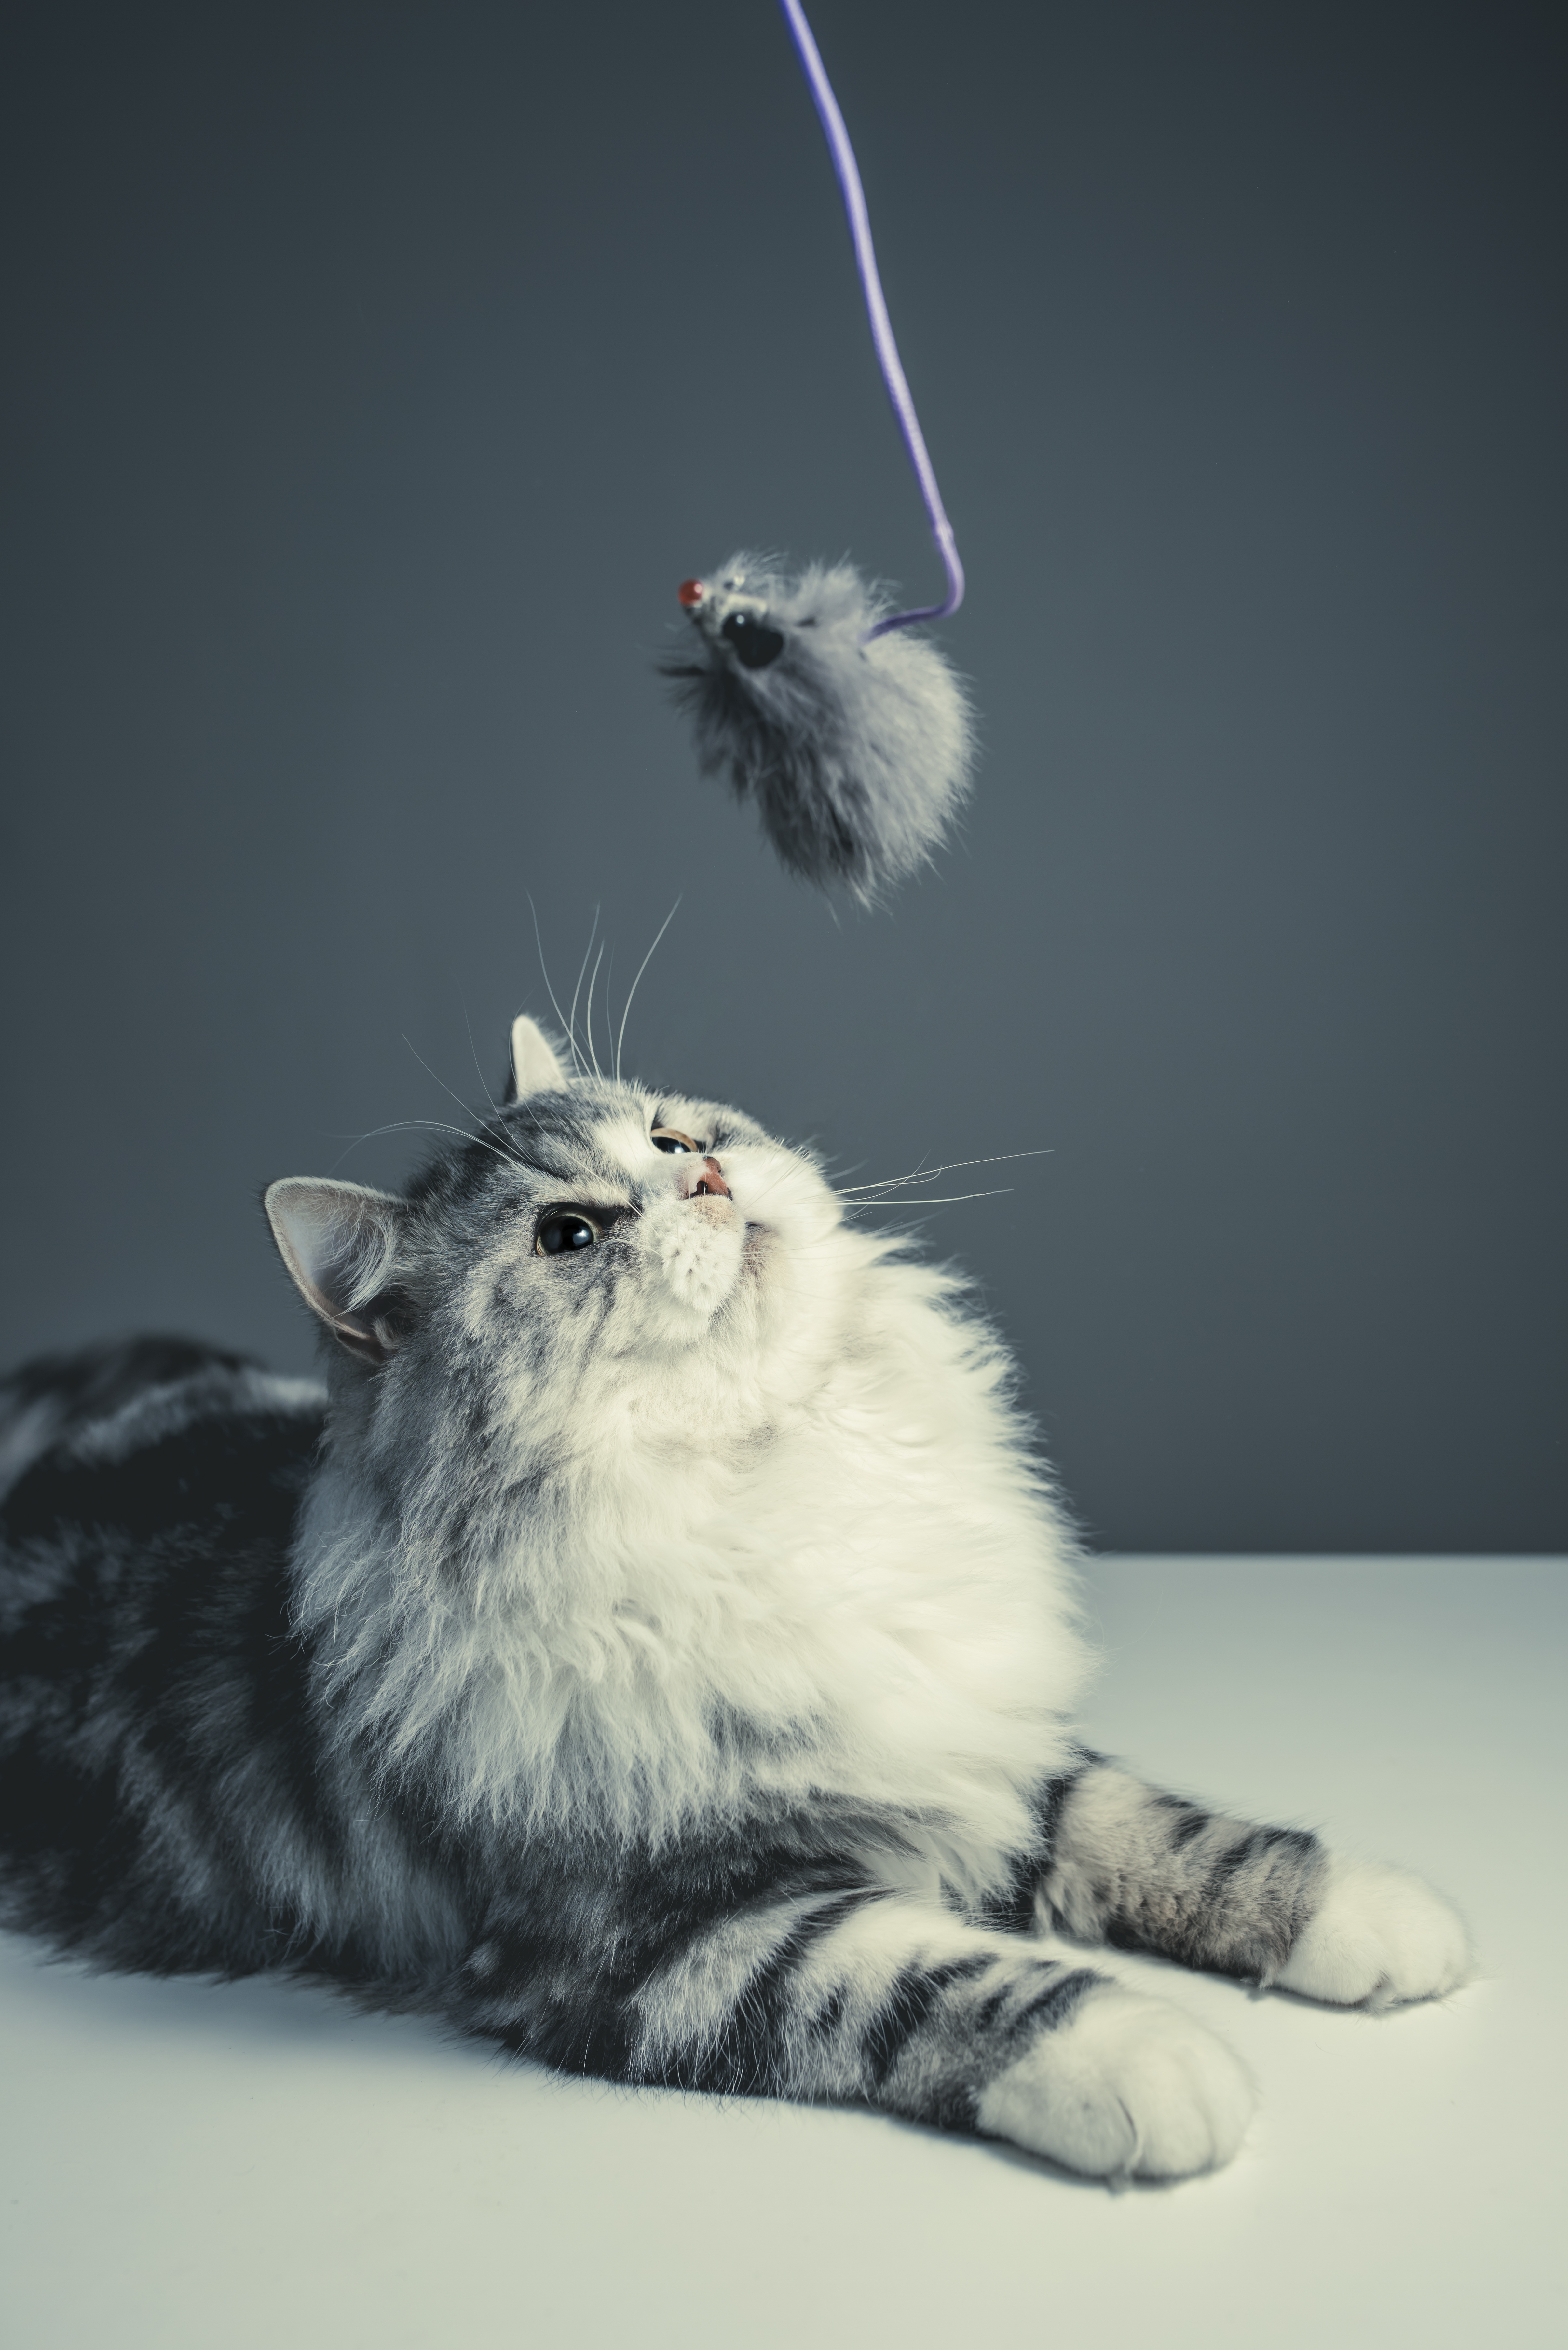
white, kitten, cat, mammal, pets, whiskers, vertebrate, persian, naughty, black grey, small to medium sized cats, cat like mammal, persian breed